Honda NSX (second generation)

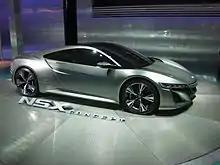
Acura NSX Concept at the 2012 North American International Auto Show

In late 2010 and early 2011, reports from various automotive magazines began to emerge that Honda was again planning to make a new sports car to be a successor to the original NSX, and that it could use electric motors in addition to a petrol engine. Honda CEO Takanobu Ito confirmed in September 2011 that the company had begun development of a new sports car, and by the end of the year in December, Acura announced that they would unveil the next generation of the NSX in concept form at the 2012 North American International Auto Show. On January 9, 2012, Acura unveiled the mid-engined 2012 NSX Concept to the general public, confirming that its SH-AWD system incorporates two electric motors on the front wheels and one on the rear wheels to augment the combustion engine, thus forming a hybrid setup. This setup was chosen to take advantage of the torque vectoring capabilities, instant torque, added power and improved efficiency the electric motors would bring. The concept of a hybrid sports car was new at the time, with other such cars like the Porsche 918, LaFerrari, McLaren P1 and BMW i8 still yet to be released. At the following year's show, a more refined 2013 NSX Concept was revealed with styling closer to the production car.